Queen's Park (Toronto)

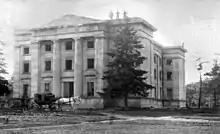
Photo of the building formerly used by King's College (later the University of Toronto) in 1855, at present-day Queen's Park

In 1853, the Parliament of the Province of Canada expropriated the building for its use; with the University of Toronto relocating classes held in that building to the Third Parliament Buildings of Upper Canada. The Parliament of the Province of Canada was based in Toronto from 1849 to 1853 and again from 1856 to 1858; having relocated several times within the Province of Canada during its existence.